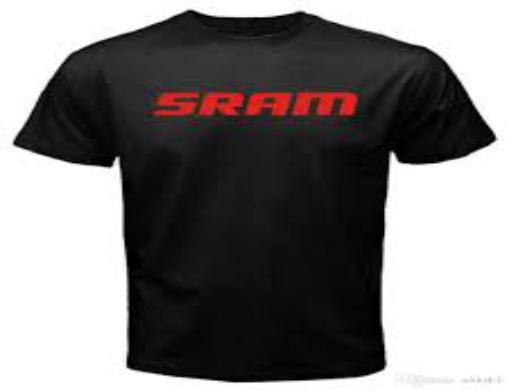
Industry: Clothes